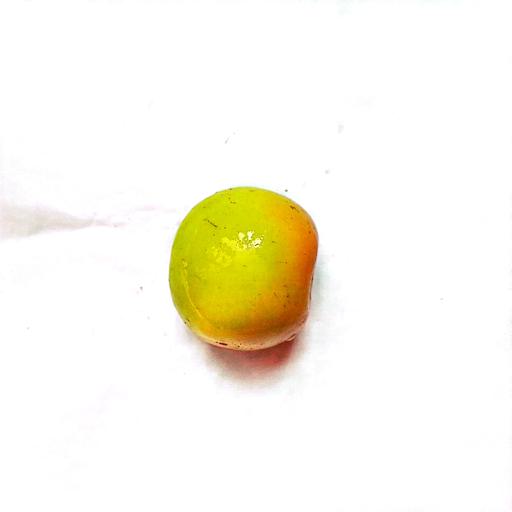
Label: healthy